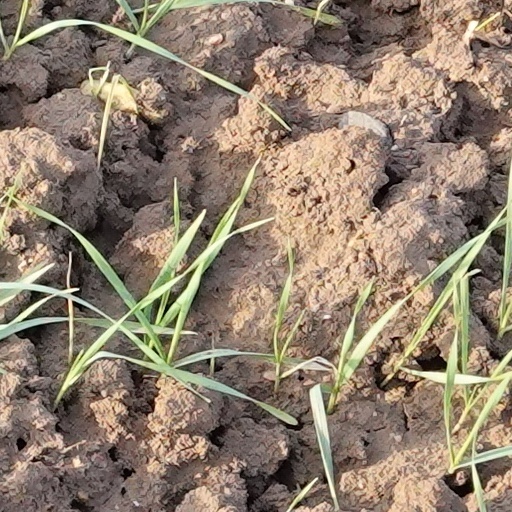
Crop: wheat